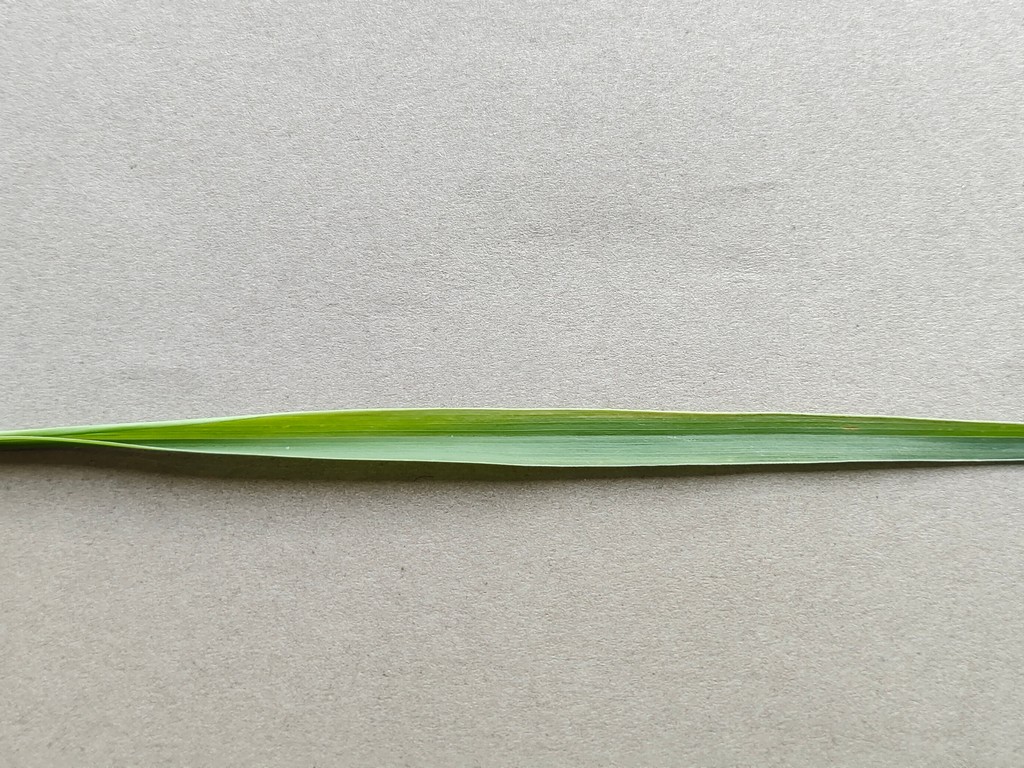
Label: Healthy